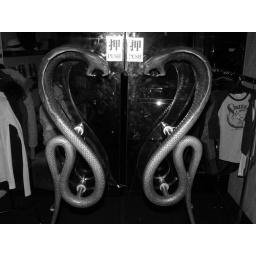
Cool door handles on a clothing store in Shinjuku